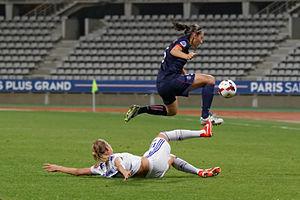
Corine Petit est une joueuse internationale française de football née le 5 octobre 1983 à La Rochelle. Elle évolue au poste de défenseur ou milieu de terrain défensif à l'Olympique lyonnais depuis 2008.